Cross Days

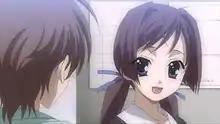
Example of a conversation in "Cross Days". Here, Roka is talking to Yuuki.

"Cross Days" follows Yuuki Ashikaga, a bespectacled young lad whose withdrawn school life goes awry when his affection for two girls begins to affect his relationships with his friends and peers. Though unaware of each other, the girls in question constitute the premise of the game: Kotonoha Katsura, a character well known throughout the franchise as the pivotal love-interest of Makoto Itou, and Roka Kitsuregawa, a newcomer whose efforts to make Yuuki jealous only serve to further complicate her relationship with him. Chie Ashikaga, the mildly abusive older sister of Yuuki, and Kyouichi Kasannoin, Nanami Kanroji's boyfriend, having only previously made cameo appearances in the "School Days" anime, return to make more prominent roles, as does Ai Yamagata, a character last seen from "Summer Days". Rounding up the set of the cast are Ion Ishibashi and Kira Youka, a couple of friends who also make first appearances in the game.